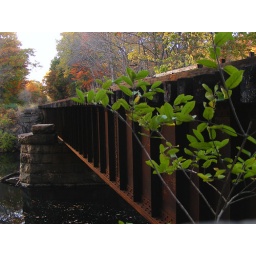
tree in front of a bridge